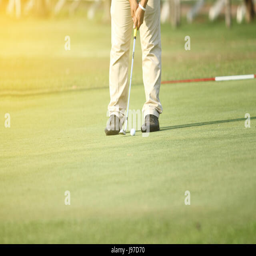
golfers hit sweeping and keep golf course in the summer for relax time , soft focus and blurry